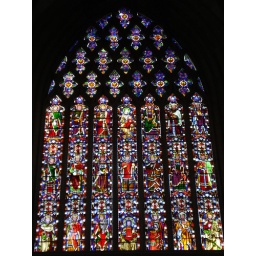
Stained glass window in Milton Abbey.